Why a Duck?

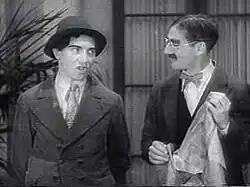
Chico and Groucho Marx during the classic "Why a Duck?" scene from "The Cocoanuts".

"Why a Duck?" is a comedy routine featured in the Marx Brothers movie "The Cocoanuts" (1929). In a scene in which Groucho and Chico are discussing a map, Groucho mentions the presence of a viaduct between the mainland and a peninsula. Chico, who is playing the role of an immigrant with poor English skills, replies "Why a duck?" This leads into a long schtick with Chico responding "Why a no chicken?", "I catch ona why a horse", and so forth.